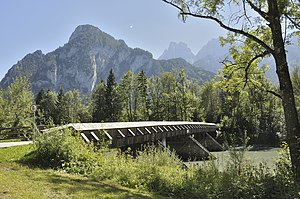
Ennstaler Alperne / Afgrænsning / Gesäuse - Enns floddalen
Gesäuse, Enns -floddalen i Ennstaler Alperne.
Ennstaler Alperne, Alperne i Enns-dalen, er en bjergkæde i de nordlige kalkalper. De er primært beliggende i den østrigske delstat Steiermark og en del i delstaten Oberösterreich.